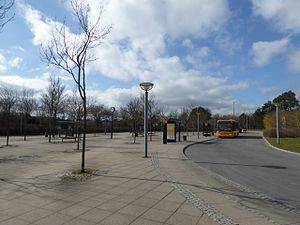
Gladsaxe Trafikplads
Gladsaxe Trafikplads.
Gladsaxe Trafikplads er en busterminal ved hjørnet af Gladsaxe Møllevej og Gladsaxe Ringvej i Gladsaxe i København. Pladsen er udformet som en stor vendesløjfe med en plads imellem, som flere af Movias buslinjer har stoppesteder og endestation langs med. Desuden har flere andre buslinjer stoppesteder udfor terminalen på Gladsaxe Møllevej og Gladsaxe Ringvej.